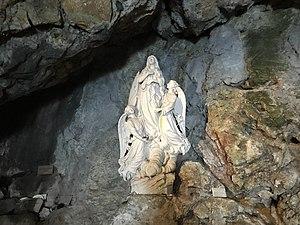
Marie de Magdala, ou Marie Madeleine, appelée aussi Marie la Magdaléenne dans les Évangiles, est une disciple de Jésus qui le suit jusqu'à ses derniers jours, assiste à sa Résurrection et qui a donné naissance à une importante figure du christianisme. Elle est citée au moins douze fois dans les quatre évangiles canoniques, plus que la plupart des apôtres. L'Évangile selon Jean, écrit au plus tôt vers 80, en fait la première personne à avoir vu Jésus après sa Résurrection, chargée d'avertir les apôtres. Ce motif est repris dans une fin ajoutée au IVᵉ siècle à l'Évangile selon Marc.